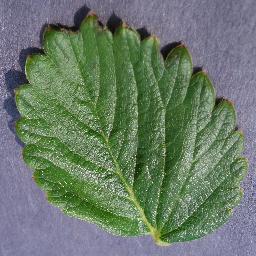
Label: Strawberry___healthy